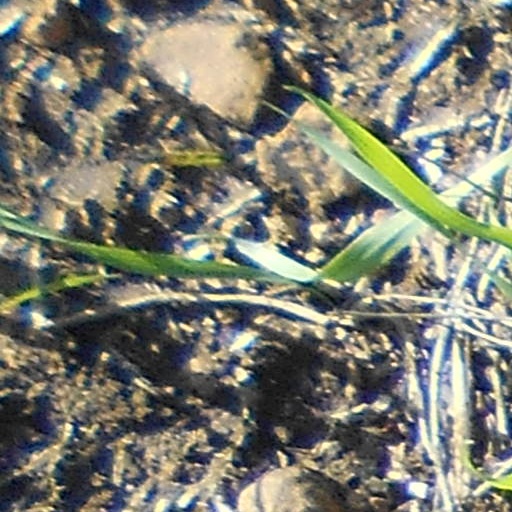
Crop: wheat